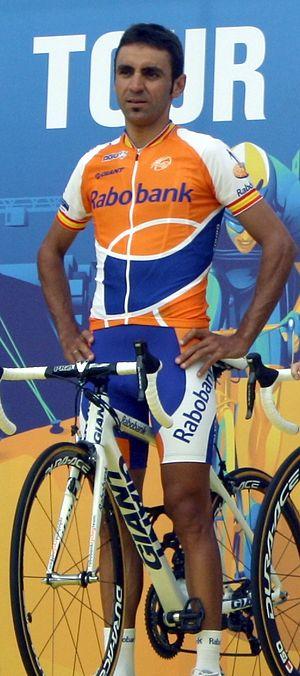
Juan Manuel Gárate Cepa est un coureur cycliste espagnol, professionnel entre 2000 et 2014. Bon grimpeur, il a notamment été champion d'Espagne en 2005 et a terminé à quatre reprises dans les dix premiers du Tour d'Italie, sa course favorite, dont il a été le meilleur grimpeur et remporté une étape en 2006. Vainqueur d'une étape Tour de France 2009 et du Tour d'Espagne 2001, il a remporté une étape sur les trois grands tours. Il prend sa retraite à l'issue de la saison 2014. Il est actuellement directeur sportif de l'équipe Cannondale-Drapac.